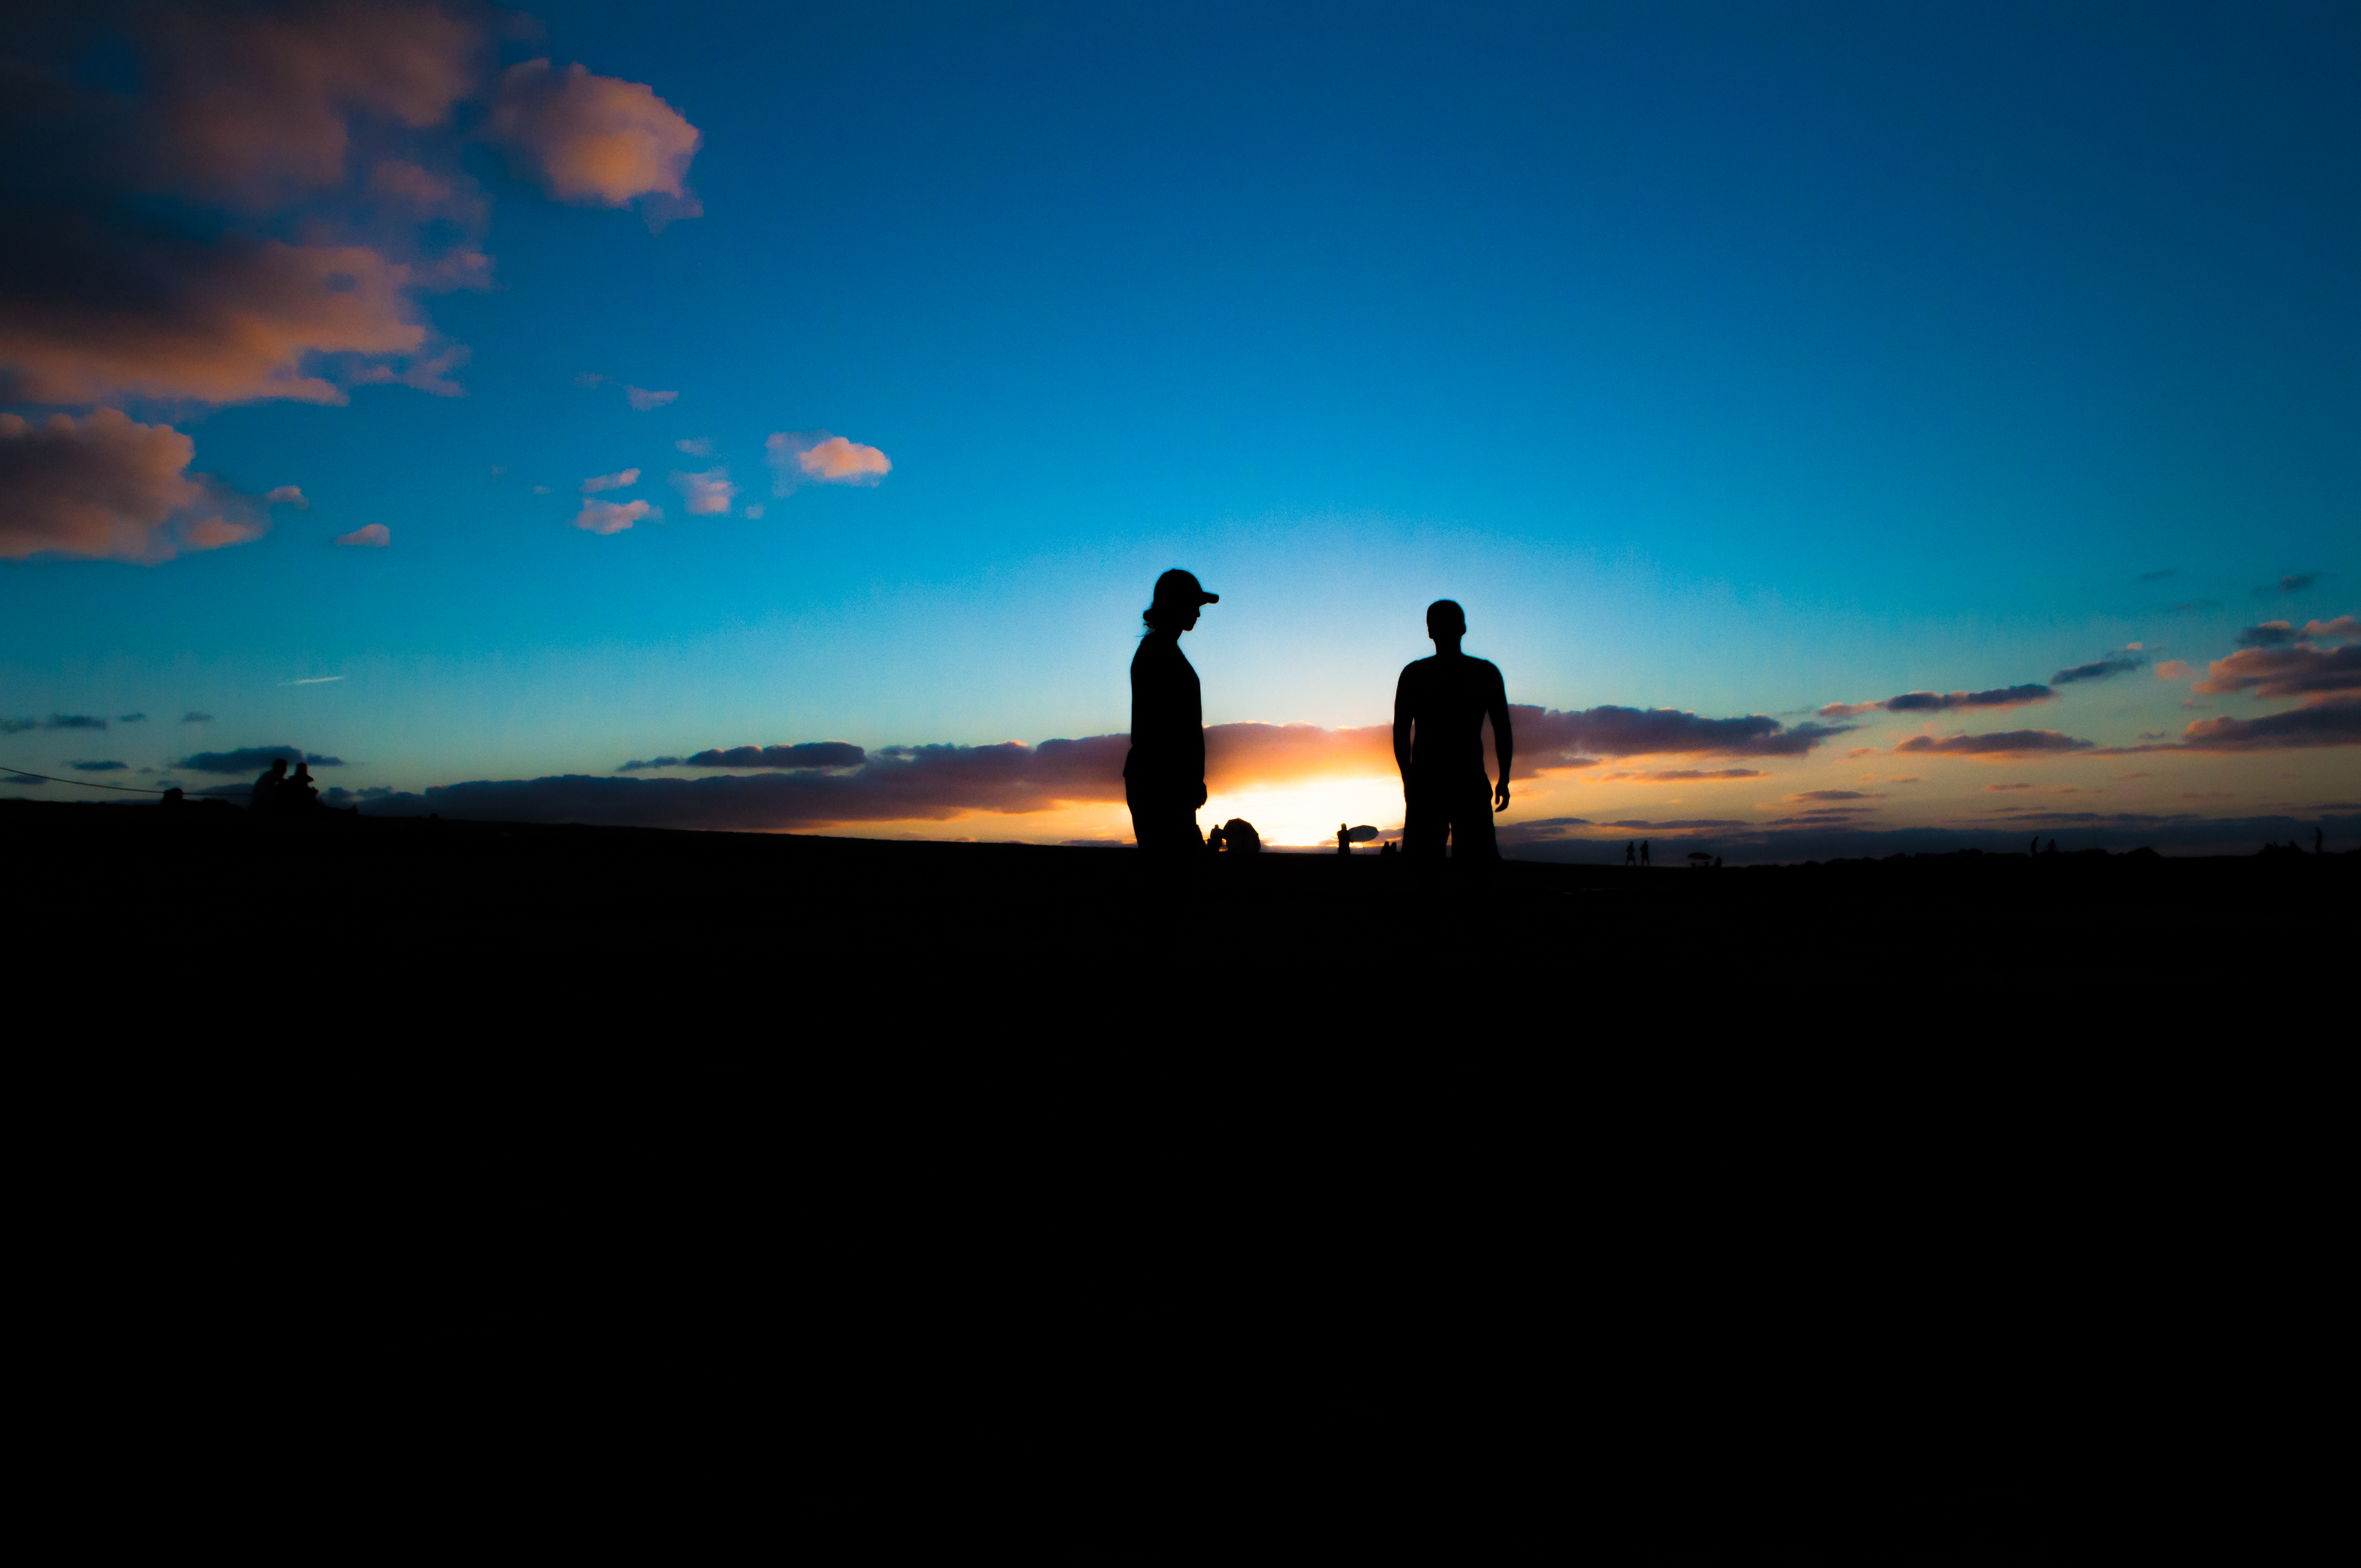
sun, sky, horizon, cloud, sunset, sunrise, silhouette, dusk, atmosphere, evening, morning, dawn, ecoregion, afterglow, landscape, meteorological phenomenon, hill, tree